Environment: lab
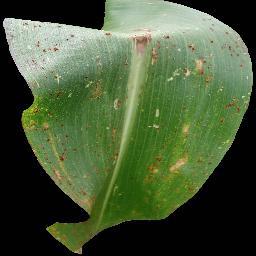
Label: common_rust